John Samuel Eastwood

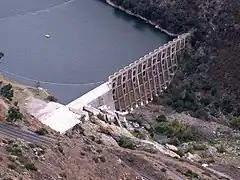
Lake Hodges Dam, 1918

Throughout his career, Eastwood designed a total of 17 dams: one in Utah, one in Arizona, one in British Columbia, and two in Idaho, with the remaining 12 located in California. His notable projects include: